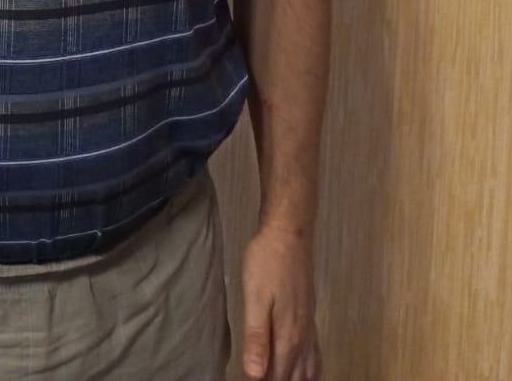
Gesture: no_gesture